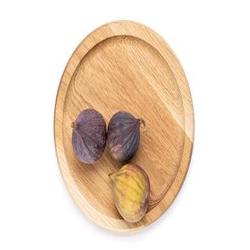
Label: Fig